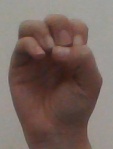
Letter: ha